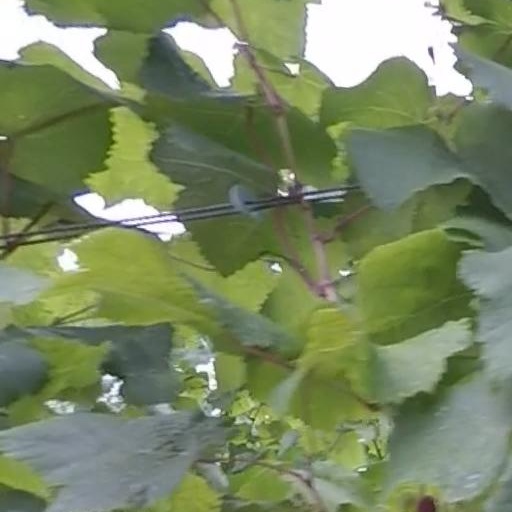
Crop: grape